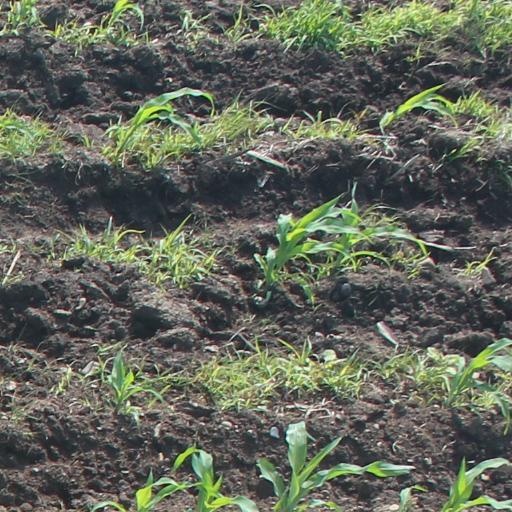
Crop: maize; corn